Hamburg

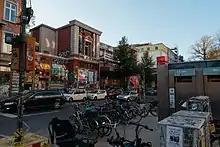
"Rote Flora" in the Sternschanze neighbourhood, Hamburg

Hamburg is noted for several festivals and regular events. Some of them are street festivals, such as the LGBT pride "Hamburg Pride" festival or the Alster fair (German: "Alstervergnügen"), held at the "Binnenalster". The "Hamburger DOM" is northern Germany's biggest funfair, held three times a year. "Hafengeburtstag" is a funfair to honour the birthday of the port of Hamburg with a party and a ship parade. The annual biker's service in Saint Michael's Church attracts tens of thousands of bikers. Christmas markets in December are held at the Hamburg Rathaus square, among other places. The "long night of museums" (German: "Lange Nacht der Museen") offers one entrance fee for about 40 museums until midnight. The sixth "Festival of Cultures" was held in September 2008, celebrating multi-cultural life. The Filmfest Hamburg — a film festival originating from the 1950s "Film Days" (German: "Film Tage") — presents a wide range of films. The "Hamburg Messe and Congress" offers a venue for trade shows, such "hanseboot", an international boat show, or "Du und deine Welt", a large consumer products show. Regular sports events—some open to pro and amateur participants—are the cycling competition EuroEyes Cyclassics, the Hamburg Marathon, the biggest marathon in Germany after Berlin, the tennis tournament Hamburg Masters, and equestrian events like the Deutsches Derby.